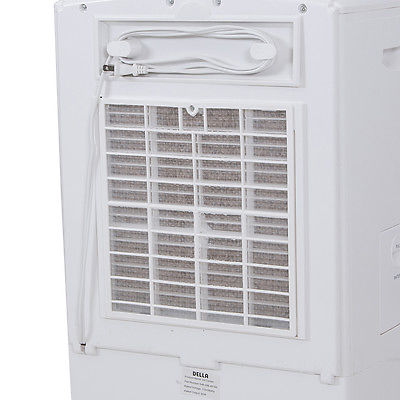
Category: fan